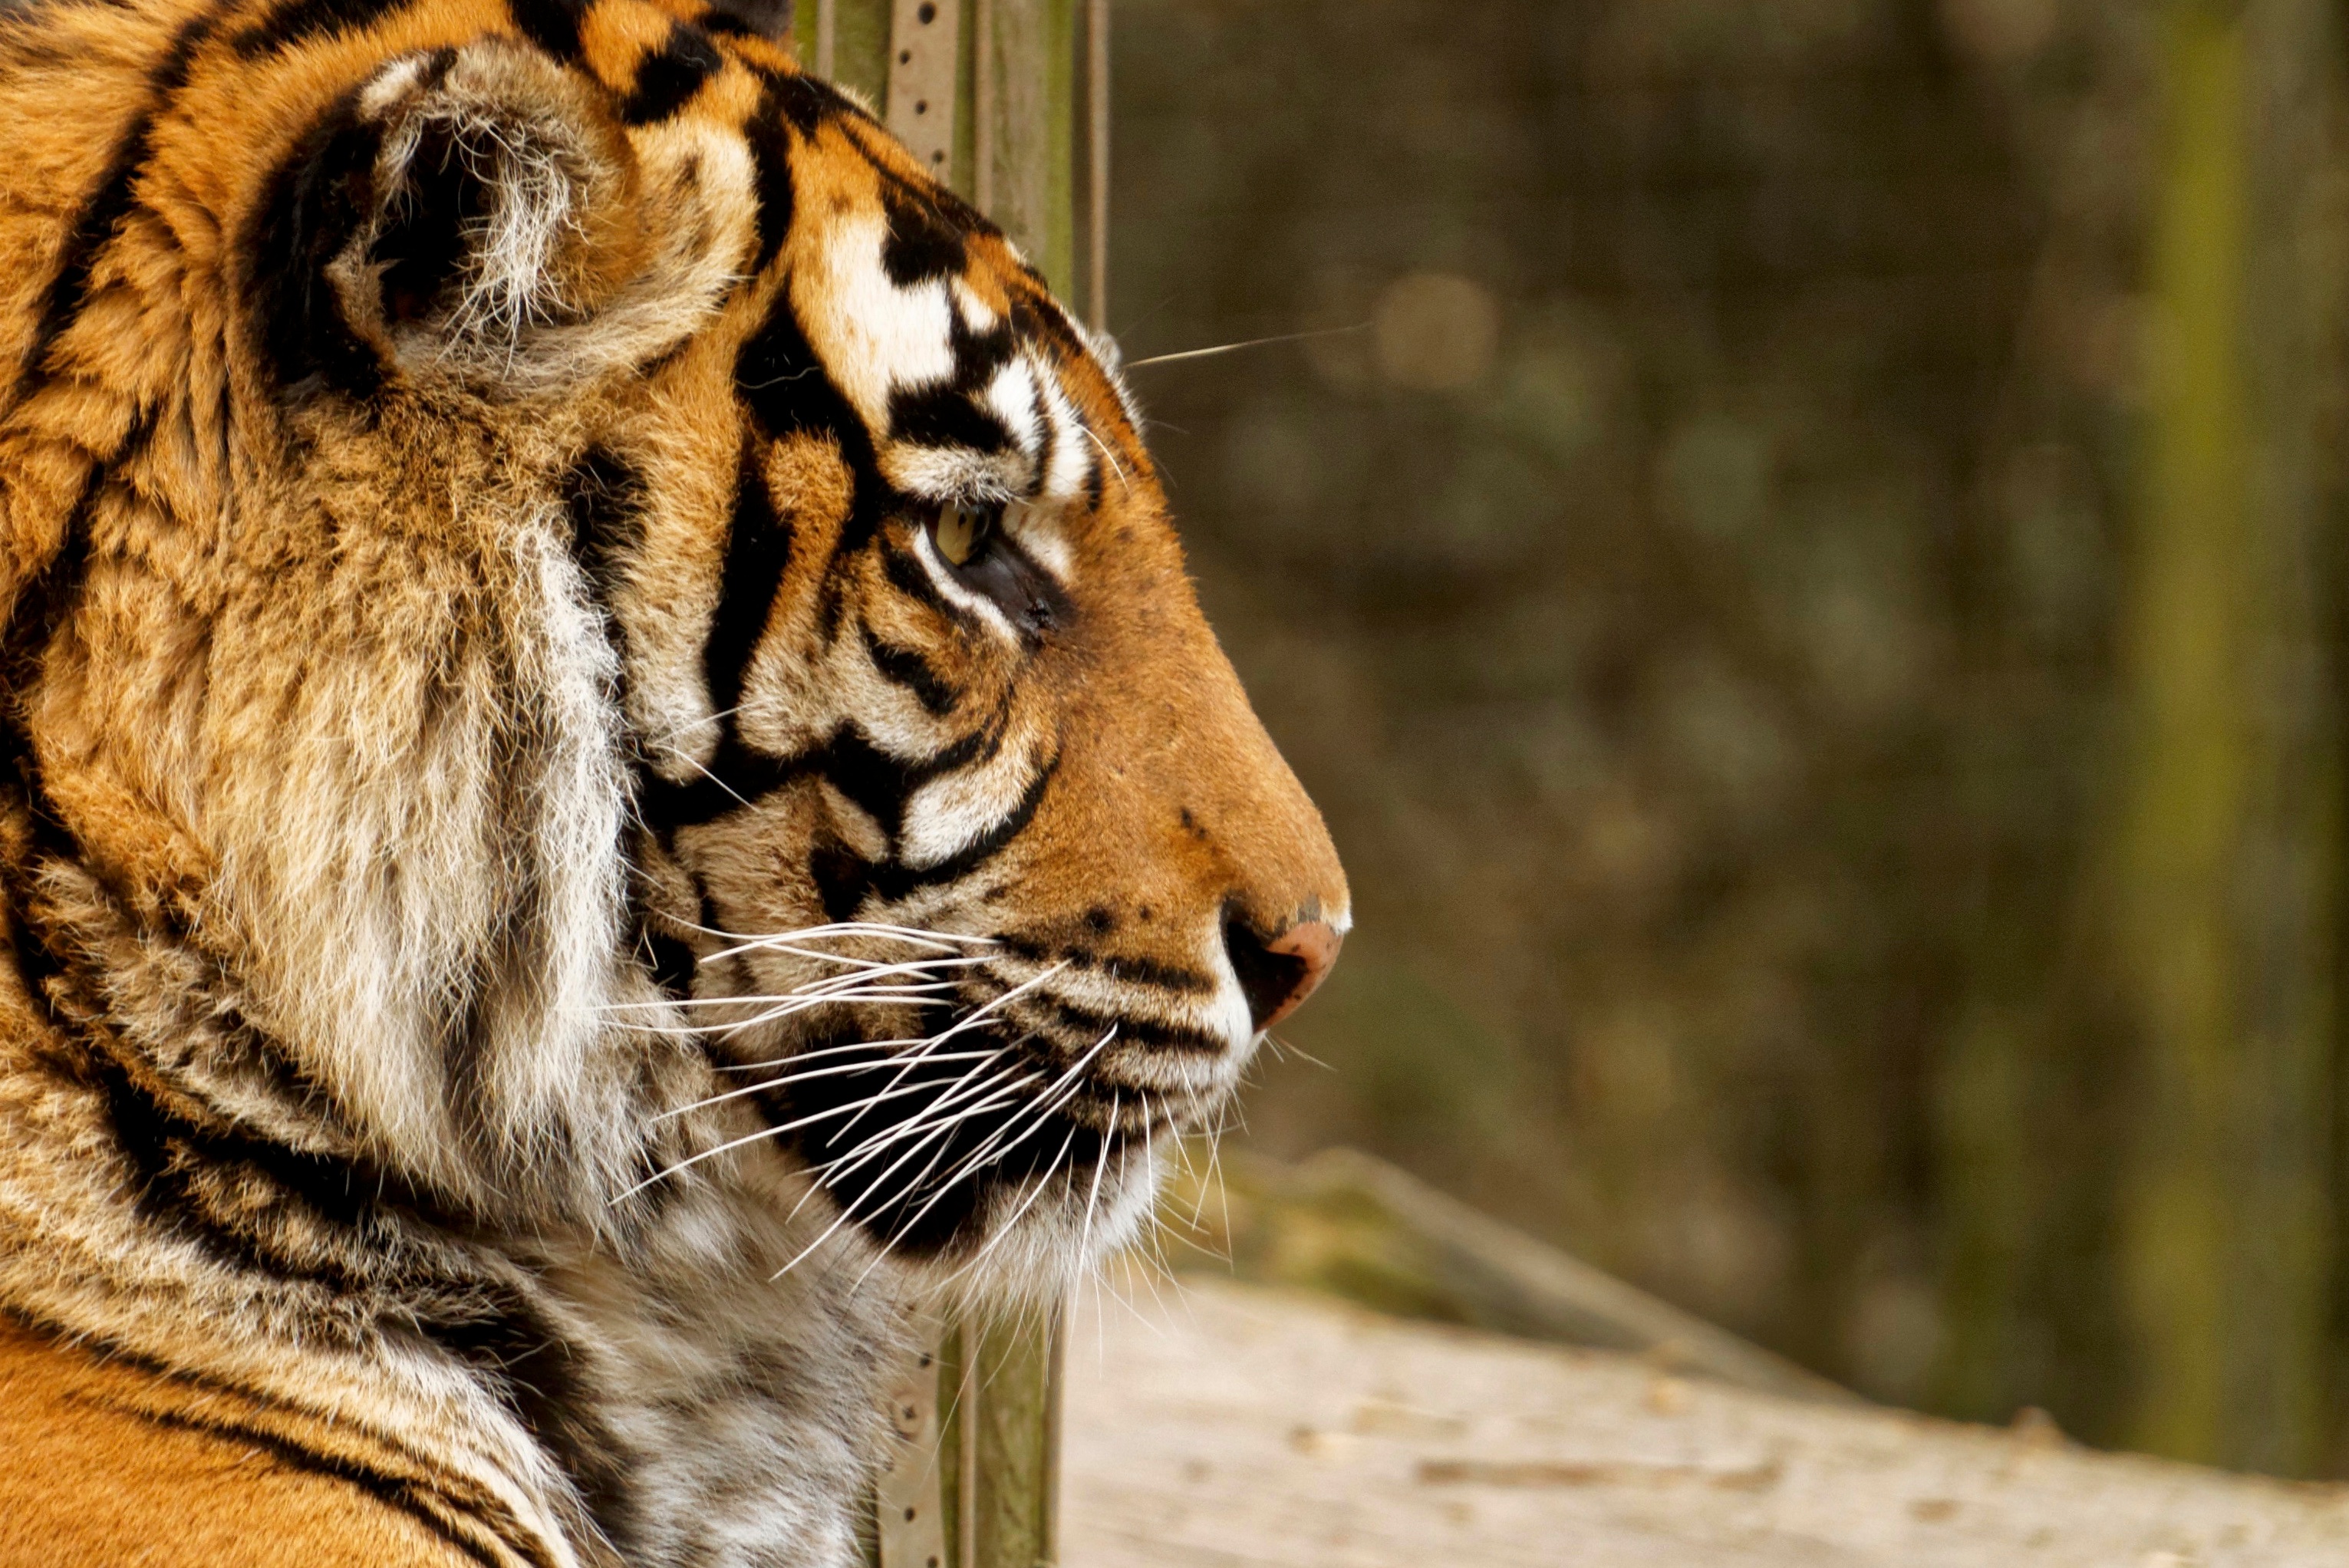
wildlife, zoo, mammal, fauna, close up, whiskers, tiger, safari, big cats, cat like mammal